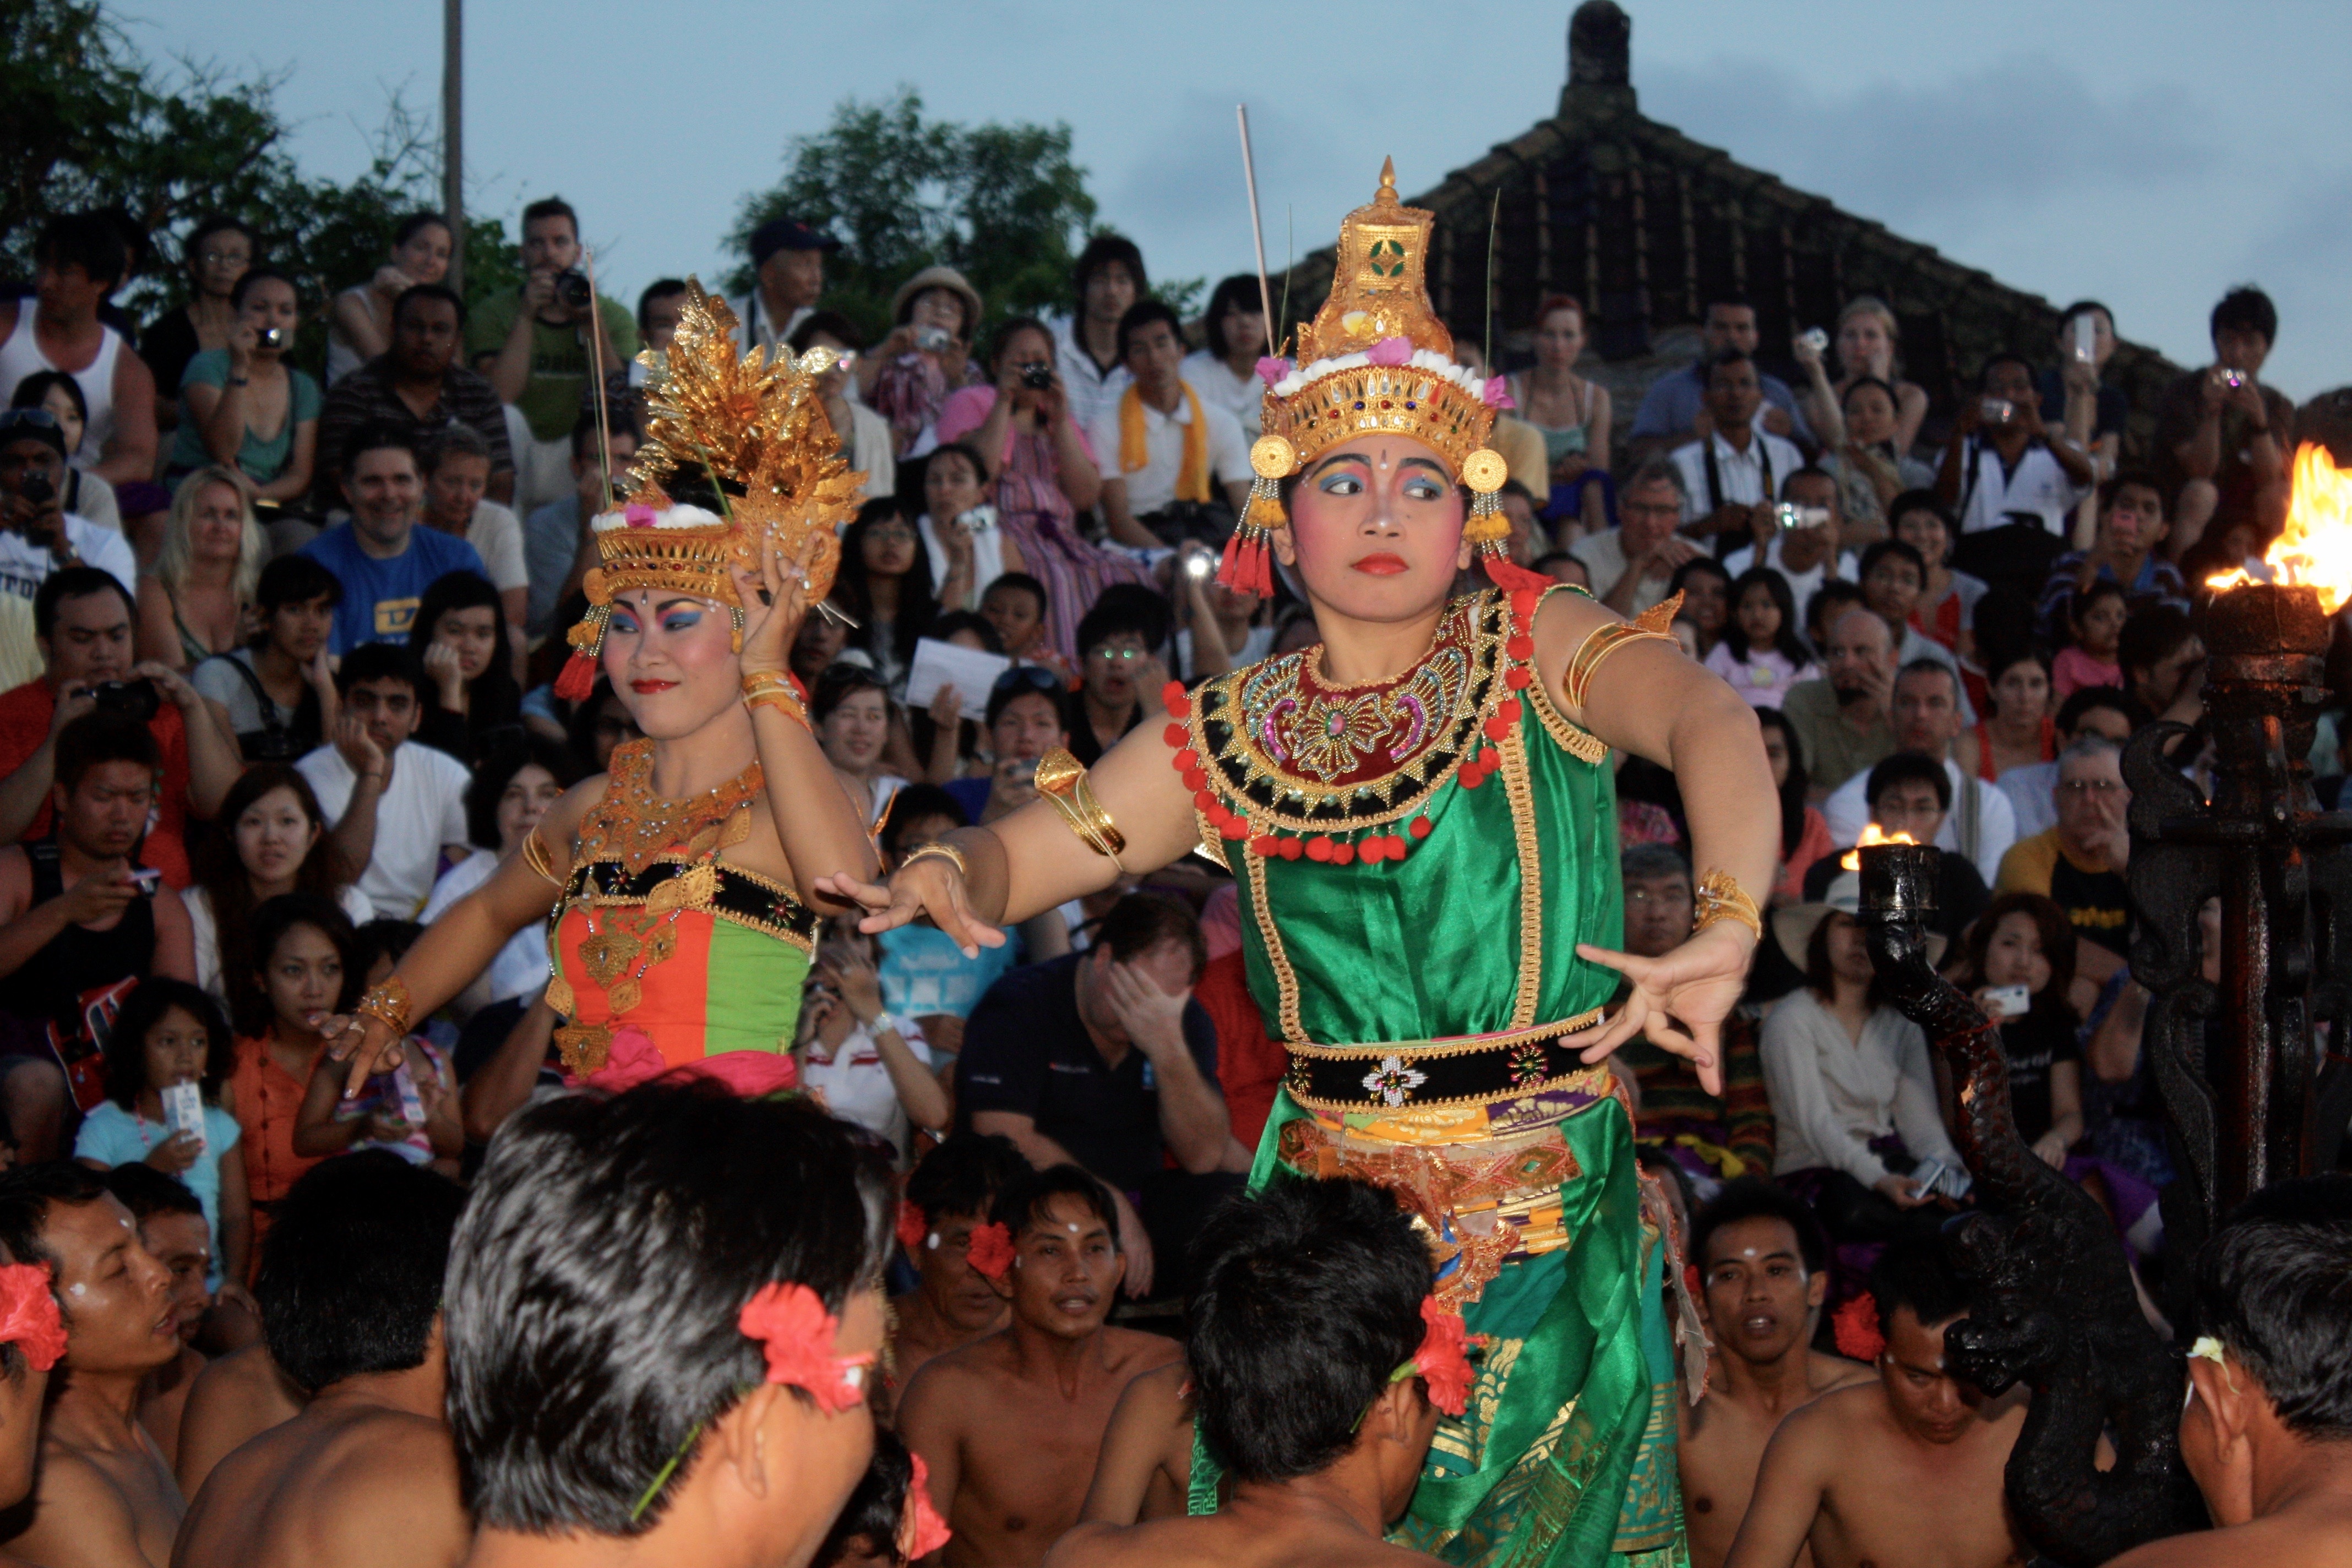
people, crowd, audience, dance, carnival, festival, event, indonesia, bali, traditionally, hinduism, temple dancer, ketchak dance, bali dance, dance sideshow